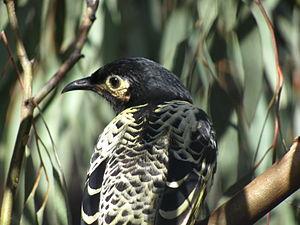
Le Méliphage régent est une espèce de passereaux de la famille des Meliphagidae endémique du sud-est de l'Australie.
Barraba est un village dans la région de Nouvelle-Angleterre, qui est en Nouvelle-Galles du Sud en Australie. Le village était la capitale du comté de Barraba toutefois le village et son comté furent amalgamés en 2004 dans la Région de Tamworth. Barraba est dans la Zone Importante pour des Oiseaux de Bundarra et Barraba qui conserve l'habitat d'un oiseau en voie de disparition, le méliphage régent.